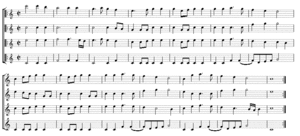
Pavane
Pavane af Pierre Attaignant, fra ca. 1530.
Pavane er en langsom processionsdans af spansk-italiensk oprindelse, som var ret almindelig i Europa i 1500- og 1600-tallet. Som selskabsdans gik den af mode i begyndelsen af 1600-tallet, men blev brugt som bestanddel i instrumentalsuiter – gerne i kombination med en galliard til omkring midten af 1600-tallet, da disse satser blev erstattede af de nyere allemande og courante.